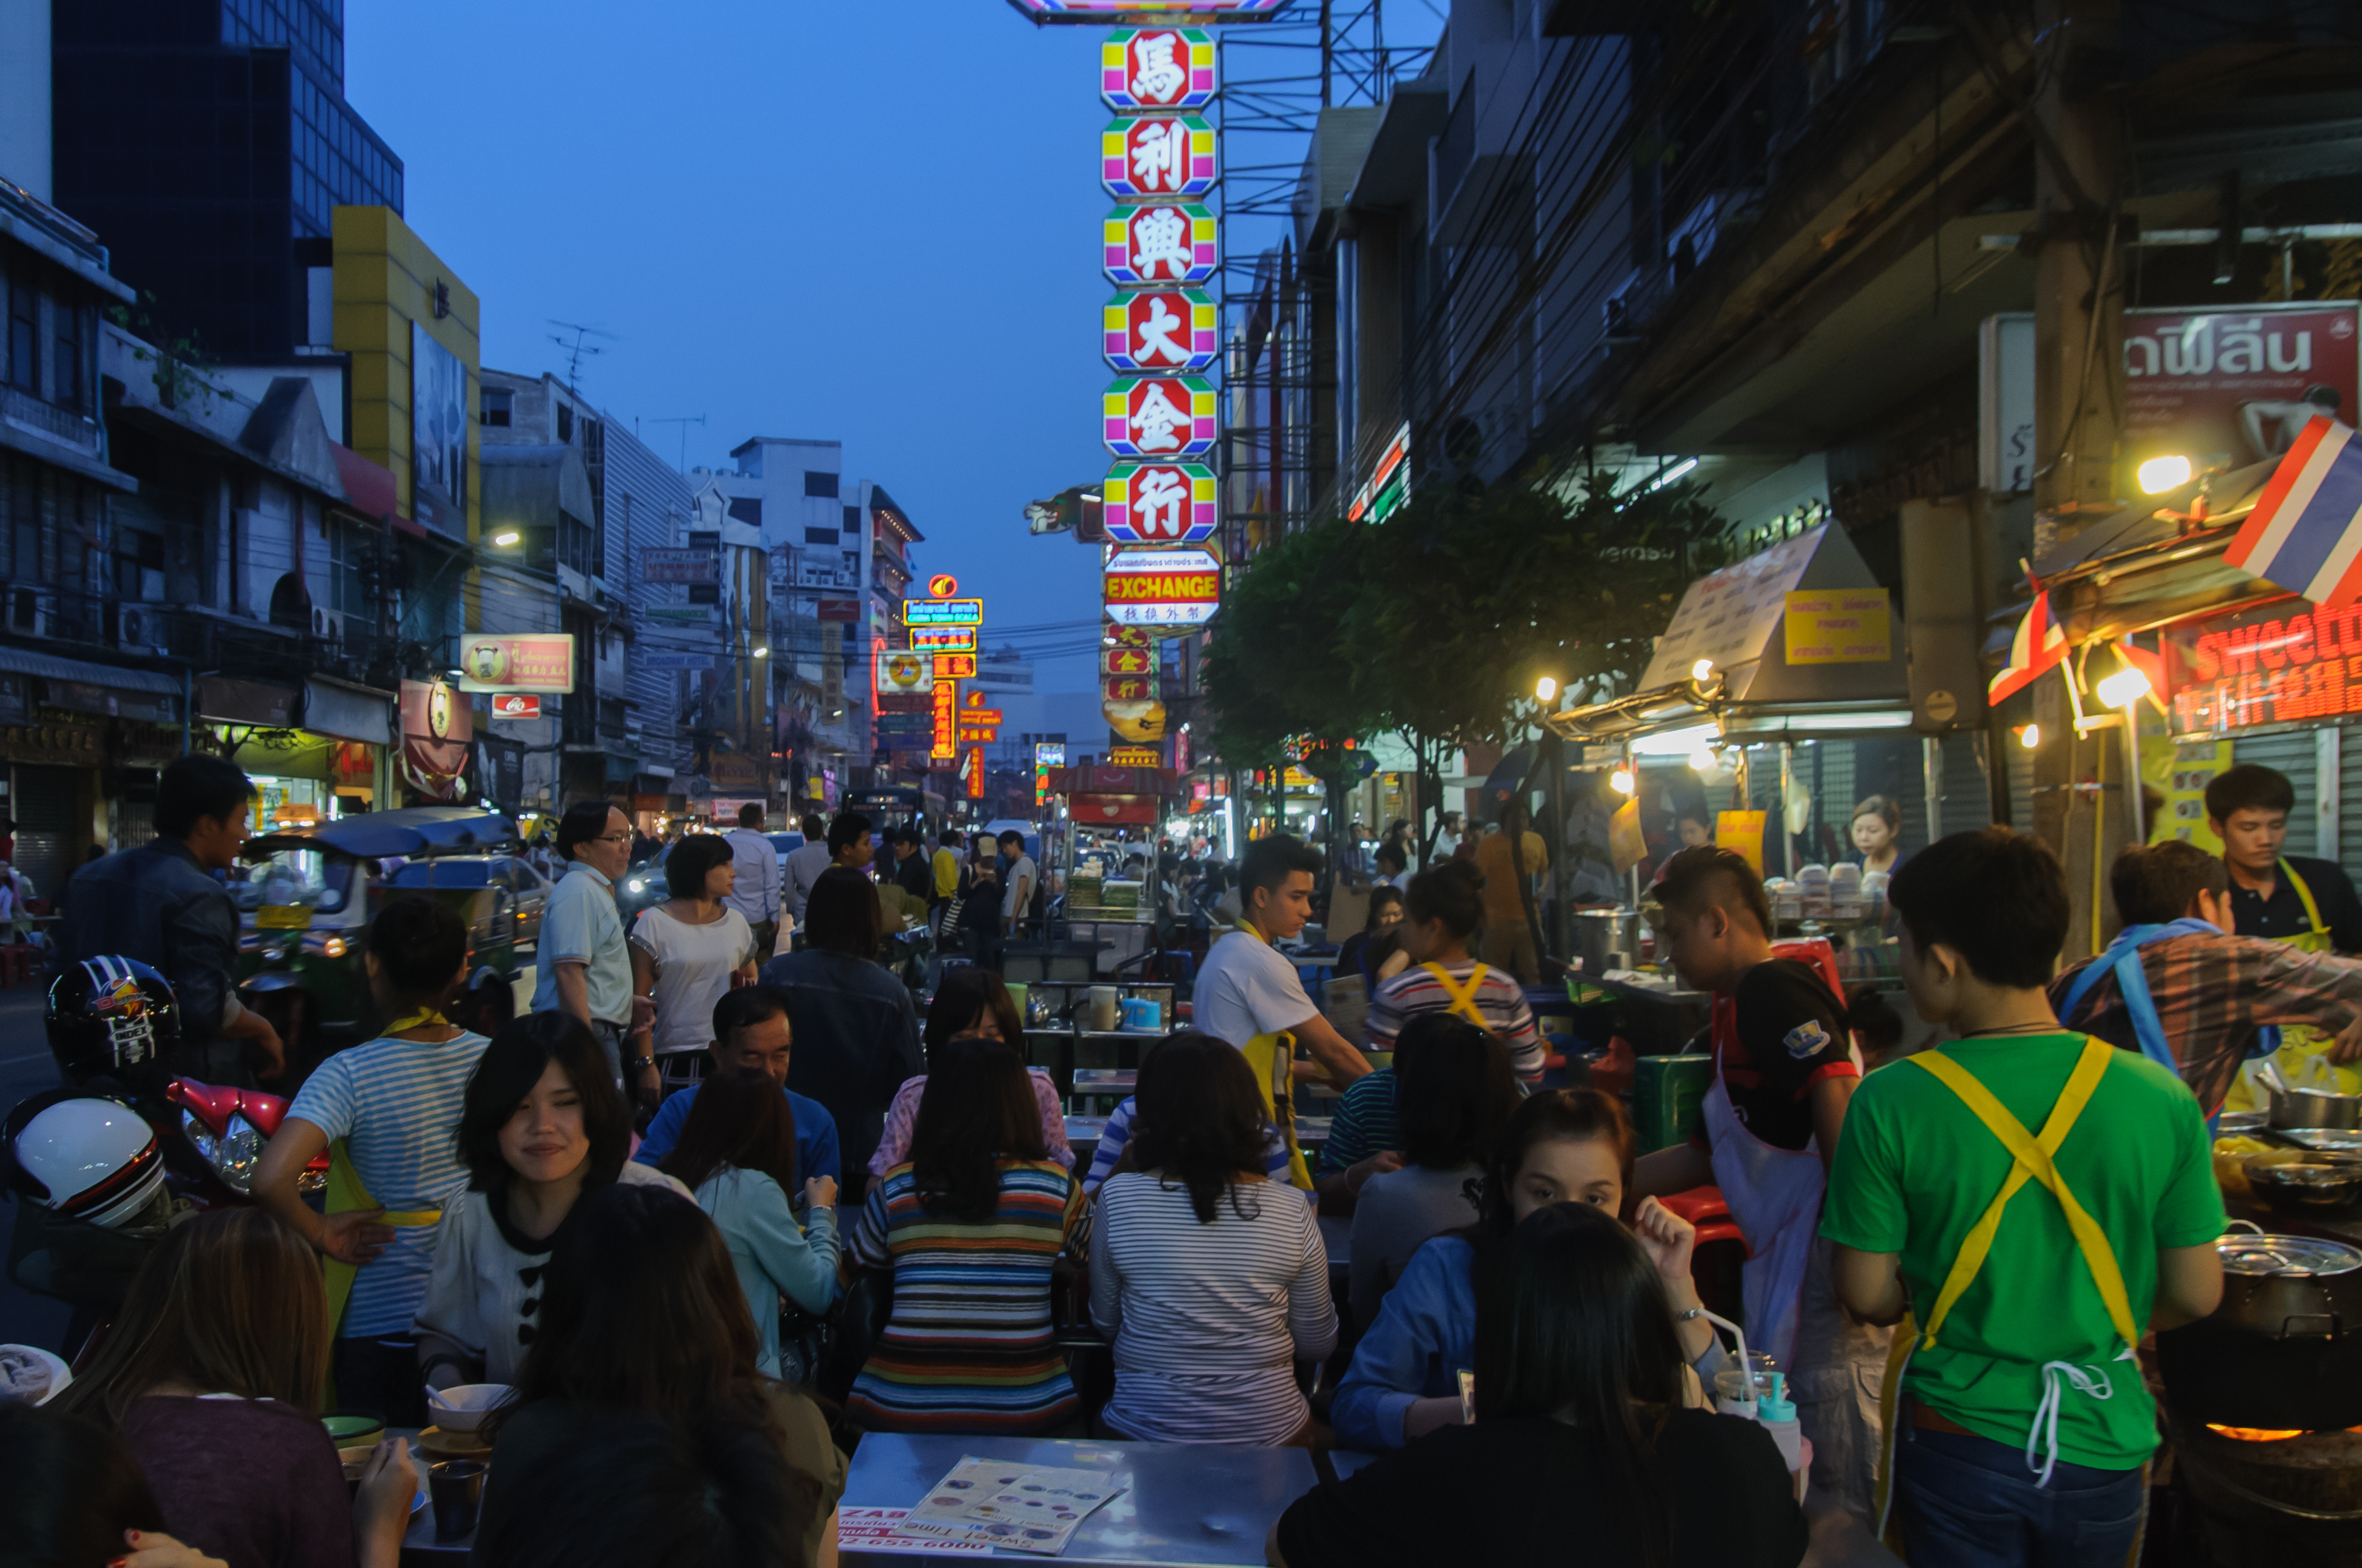
pedestrian, road, street, city, crowd, downtown, travel, bazaar, market, nikon, thailand, public space, infrastructure, bangkok, d300, thailandia, neighbourhood, urban area, human settlement